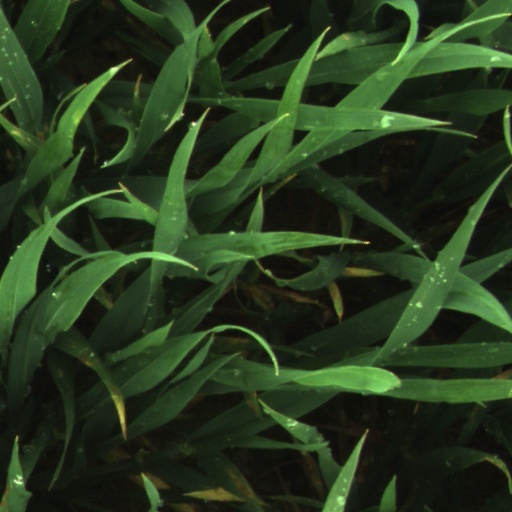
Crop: wheat